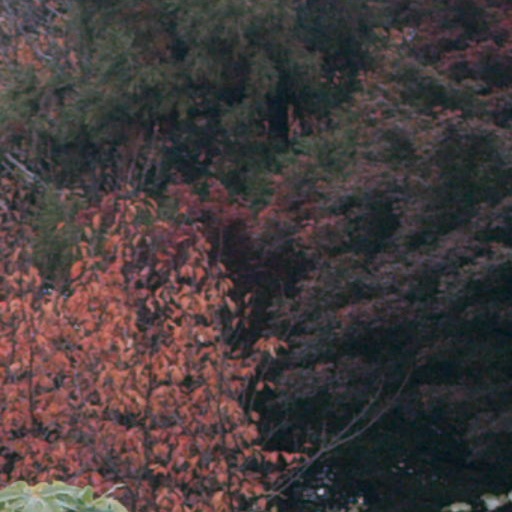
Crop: cassava